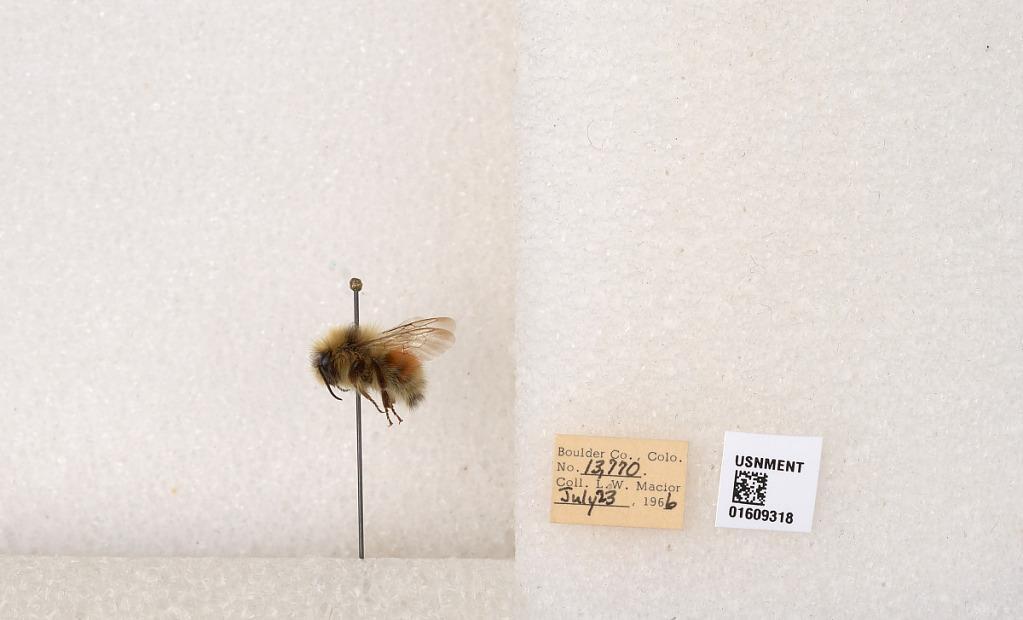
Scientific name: Bombus (Pyrobombus) sylvicola Kirby
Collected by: L. Macior
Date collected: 1966-7-23
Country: United States
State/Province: Colorado
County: Boulder
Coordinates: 40.0263, -105.3